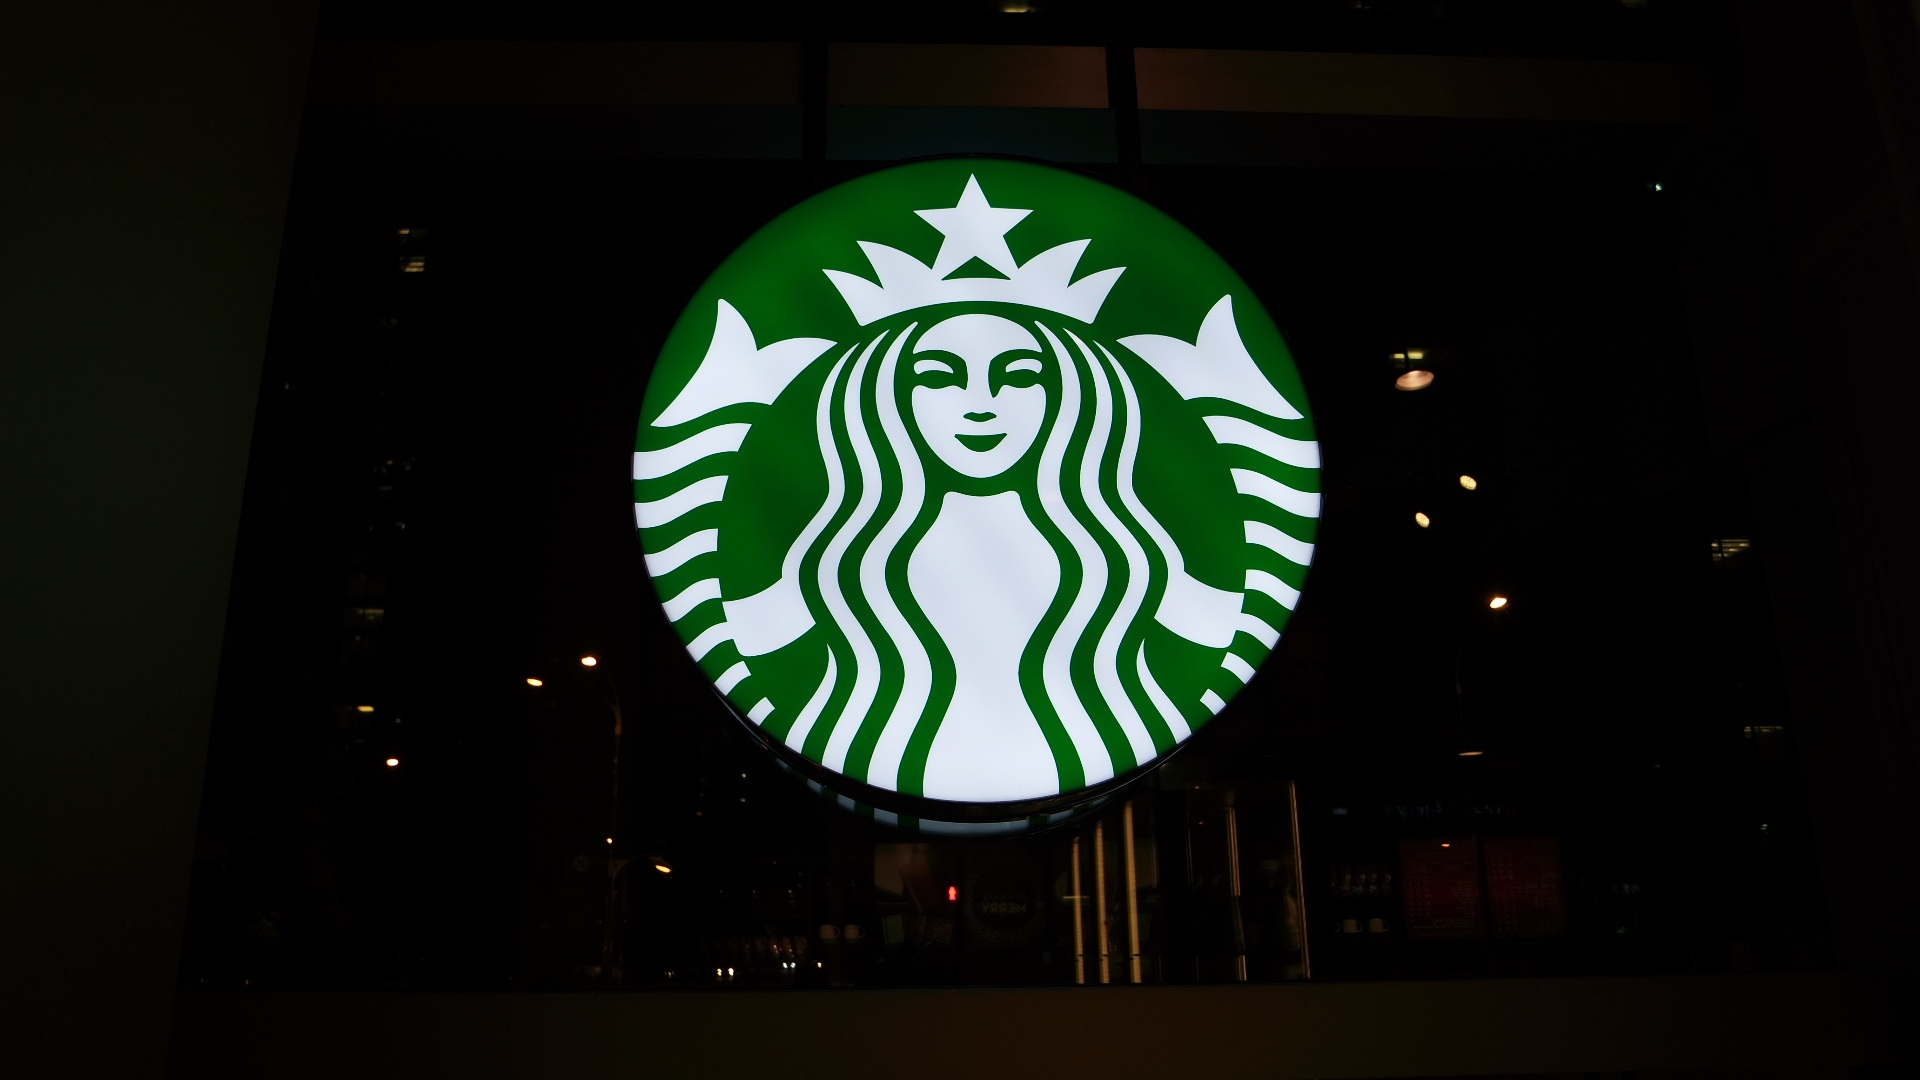
light, abstract, white, window, glass, number, green, color, darkness, black, signage, lighting, siren, neon sign, starbucks, art, logo, shape